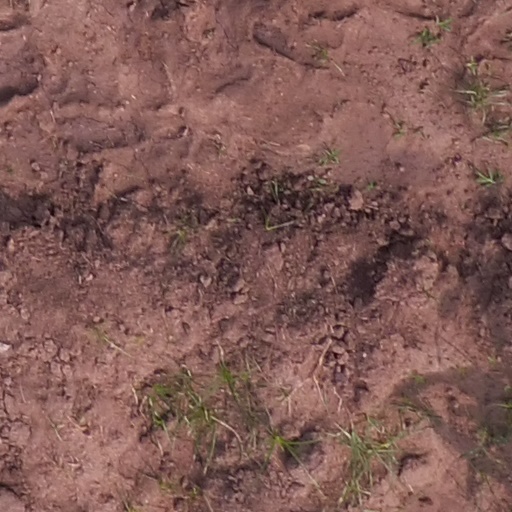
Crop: maize; corn